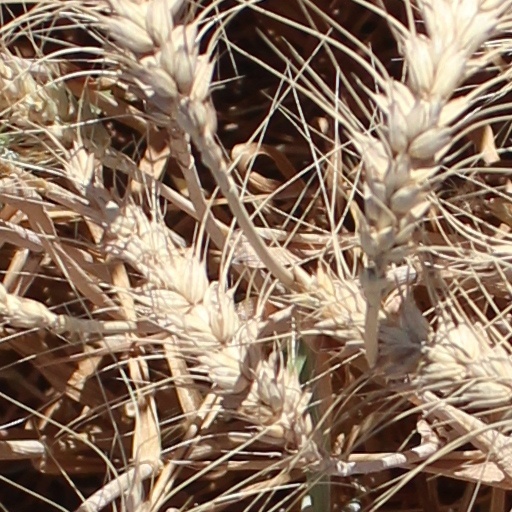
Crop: wheat